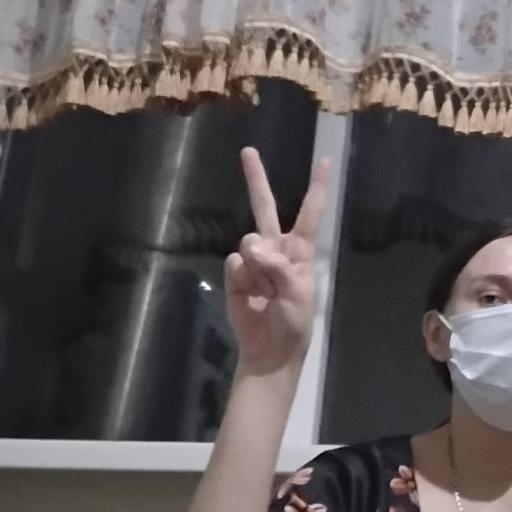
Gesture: peace